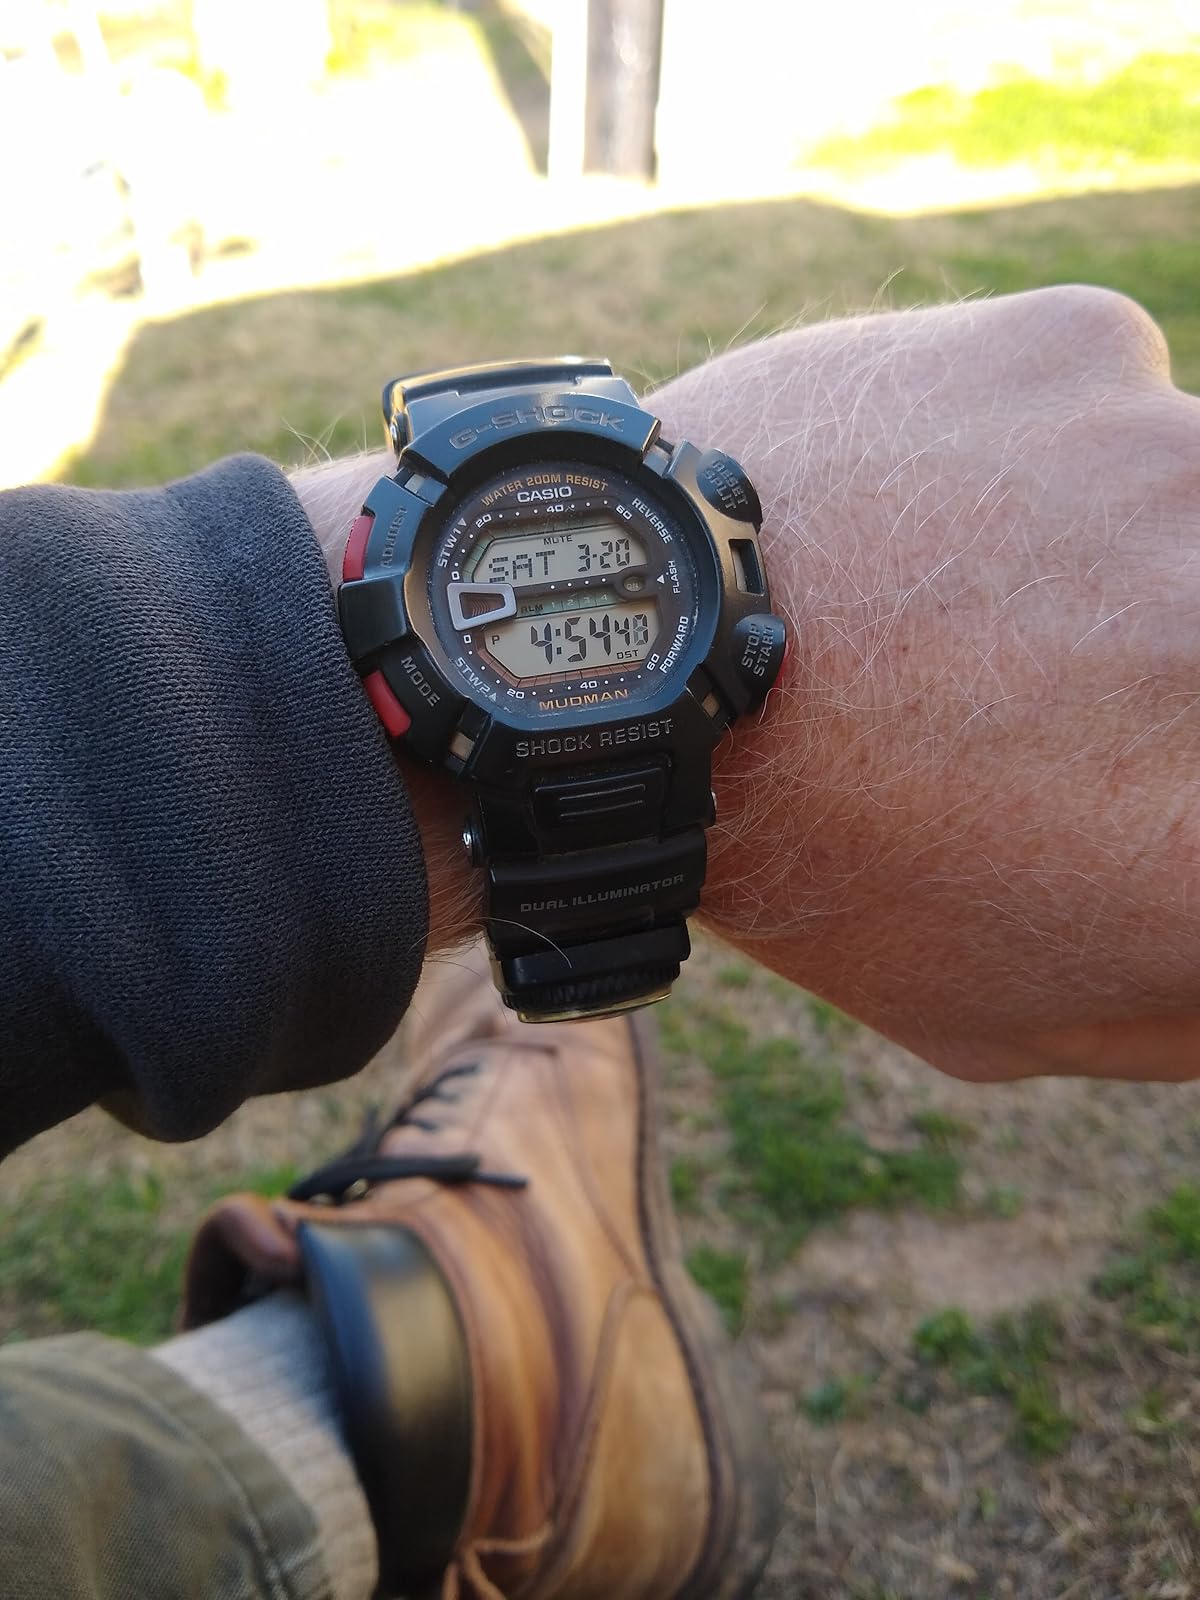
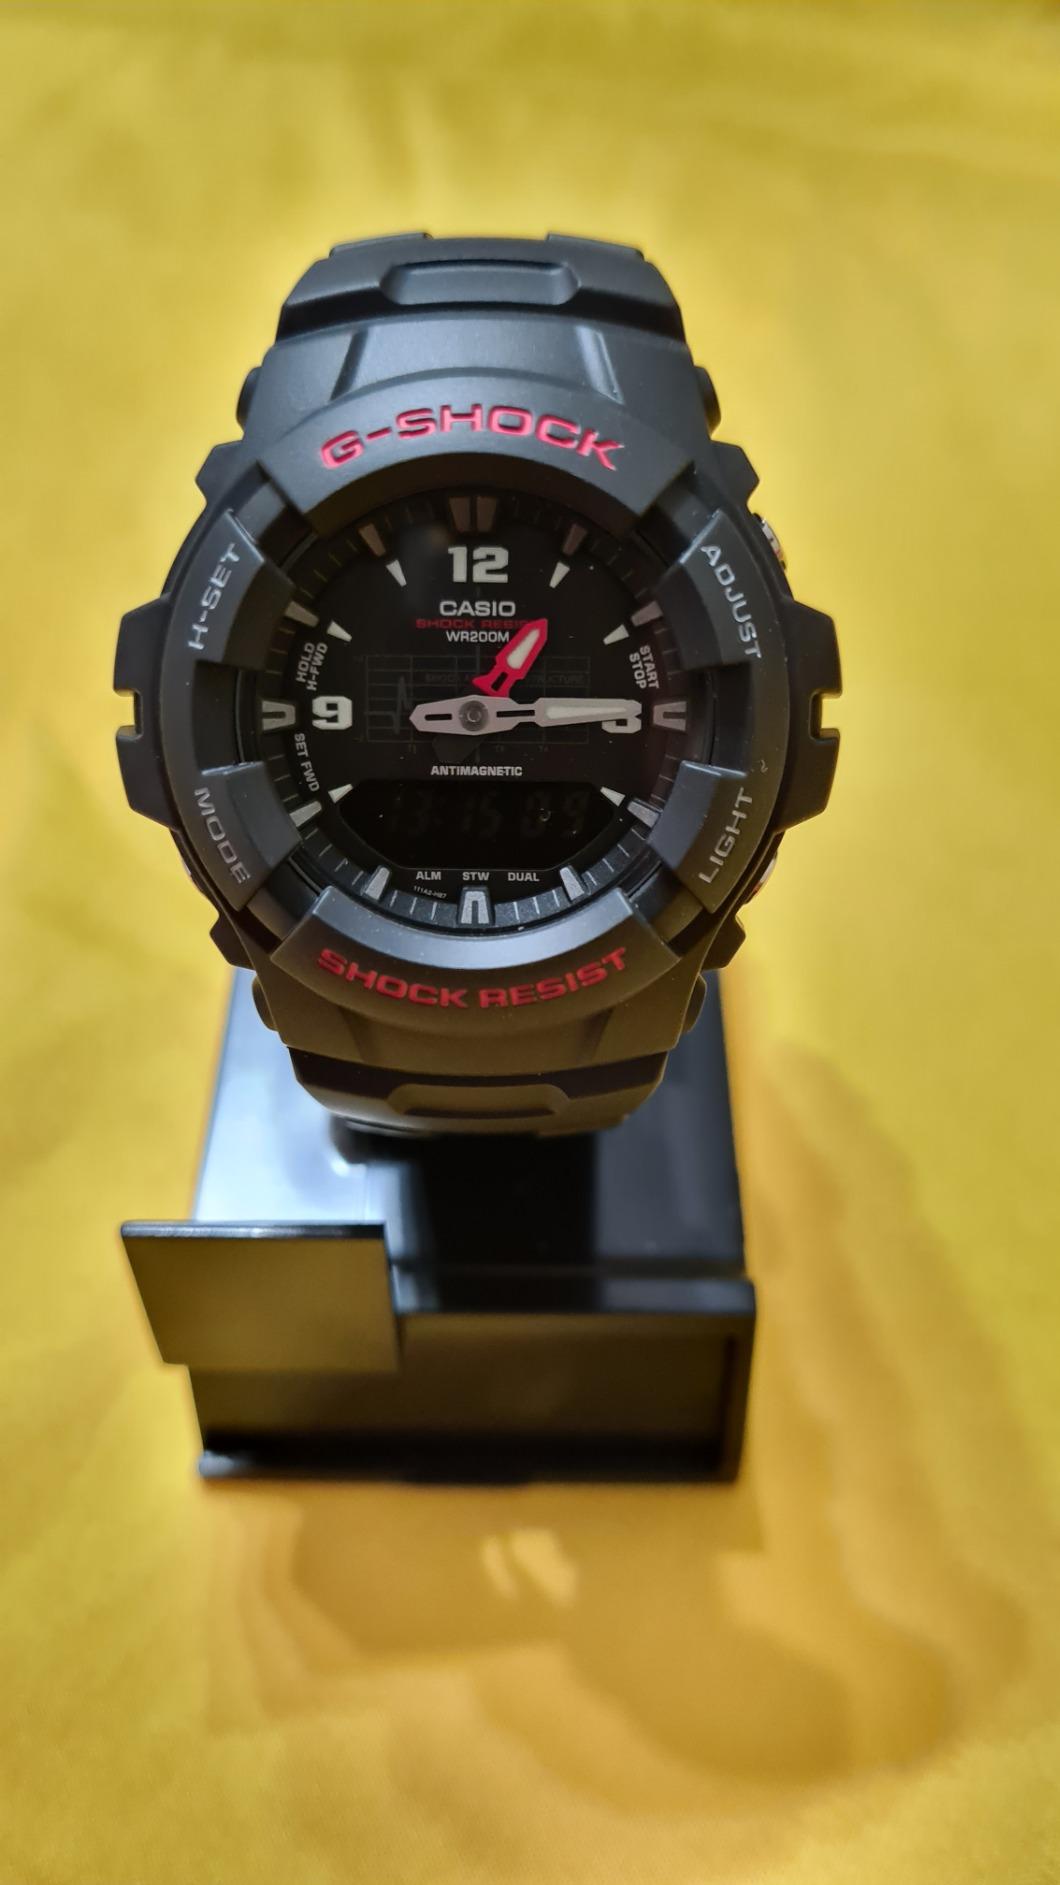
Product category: accessories_watch
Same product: no